P.O.W. – Bandi Yuddh Ke

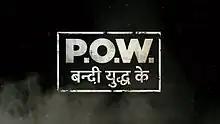
First poster

P.O.W. – Bandi Yuddh Ke is an Indian political thriller television series developed by Nikkhil Advani, and is loosely based on the Israeli drama "Prisoners of War". The series premiered 7 November 2016 on Star Plus. The show was featured at MAMI film fest followed by a talk with Gideon Raff, who developed "Hatufim" for Keshet and served as a consultant for this series. It went off-air after four months of its launch due to low viewership. The show streams on the Indian OTT platform MX Player.